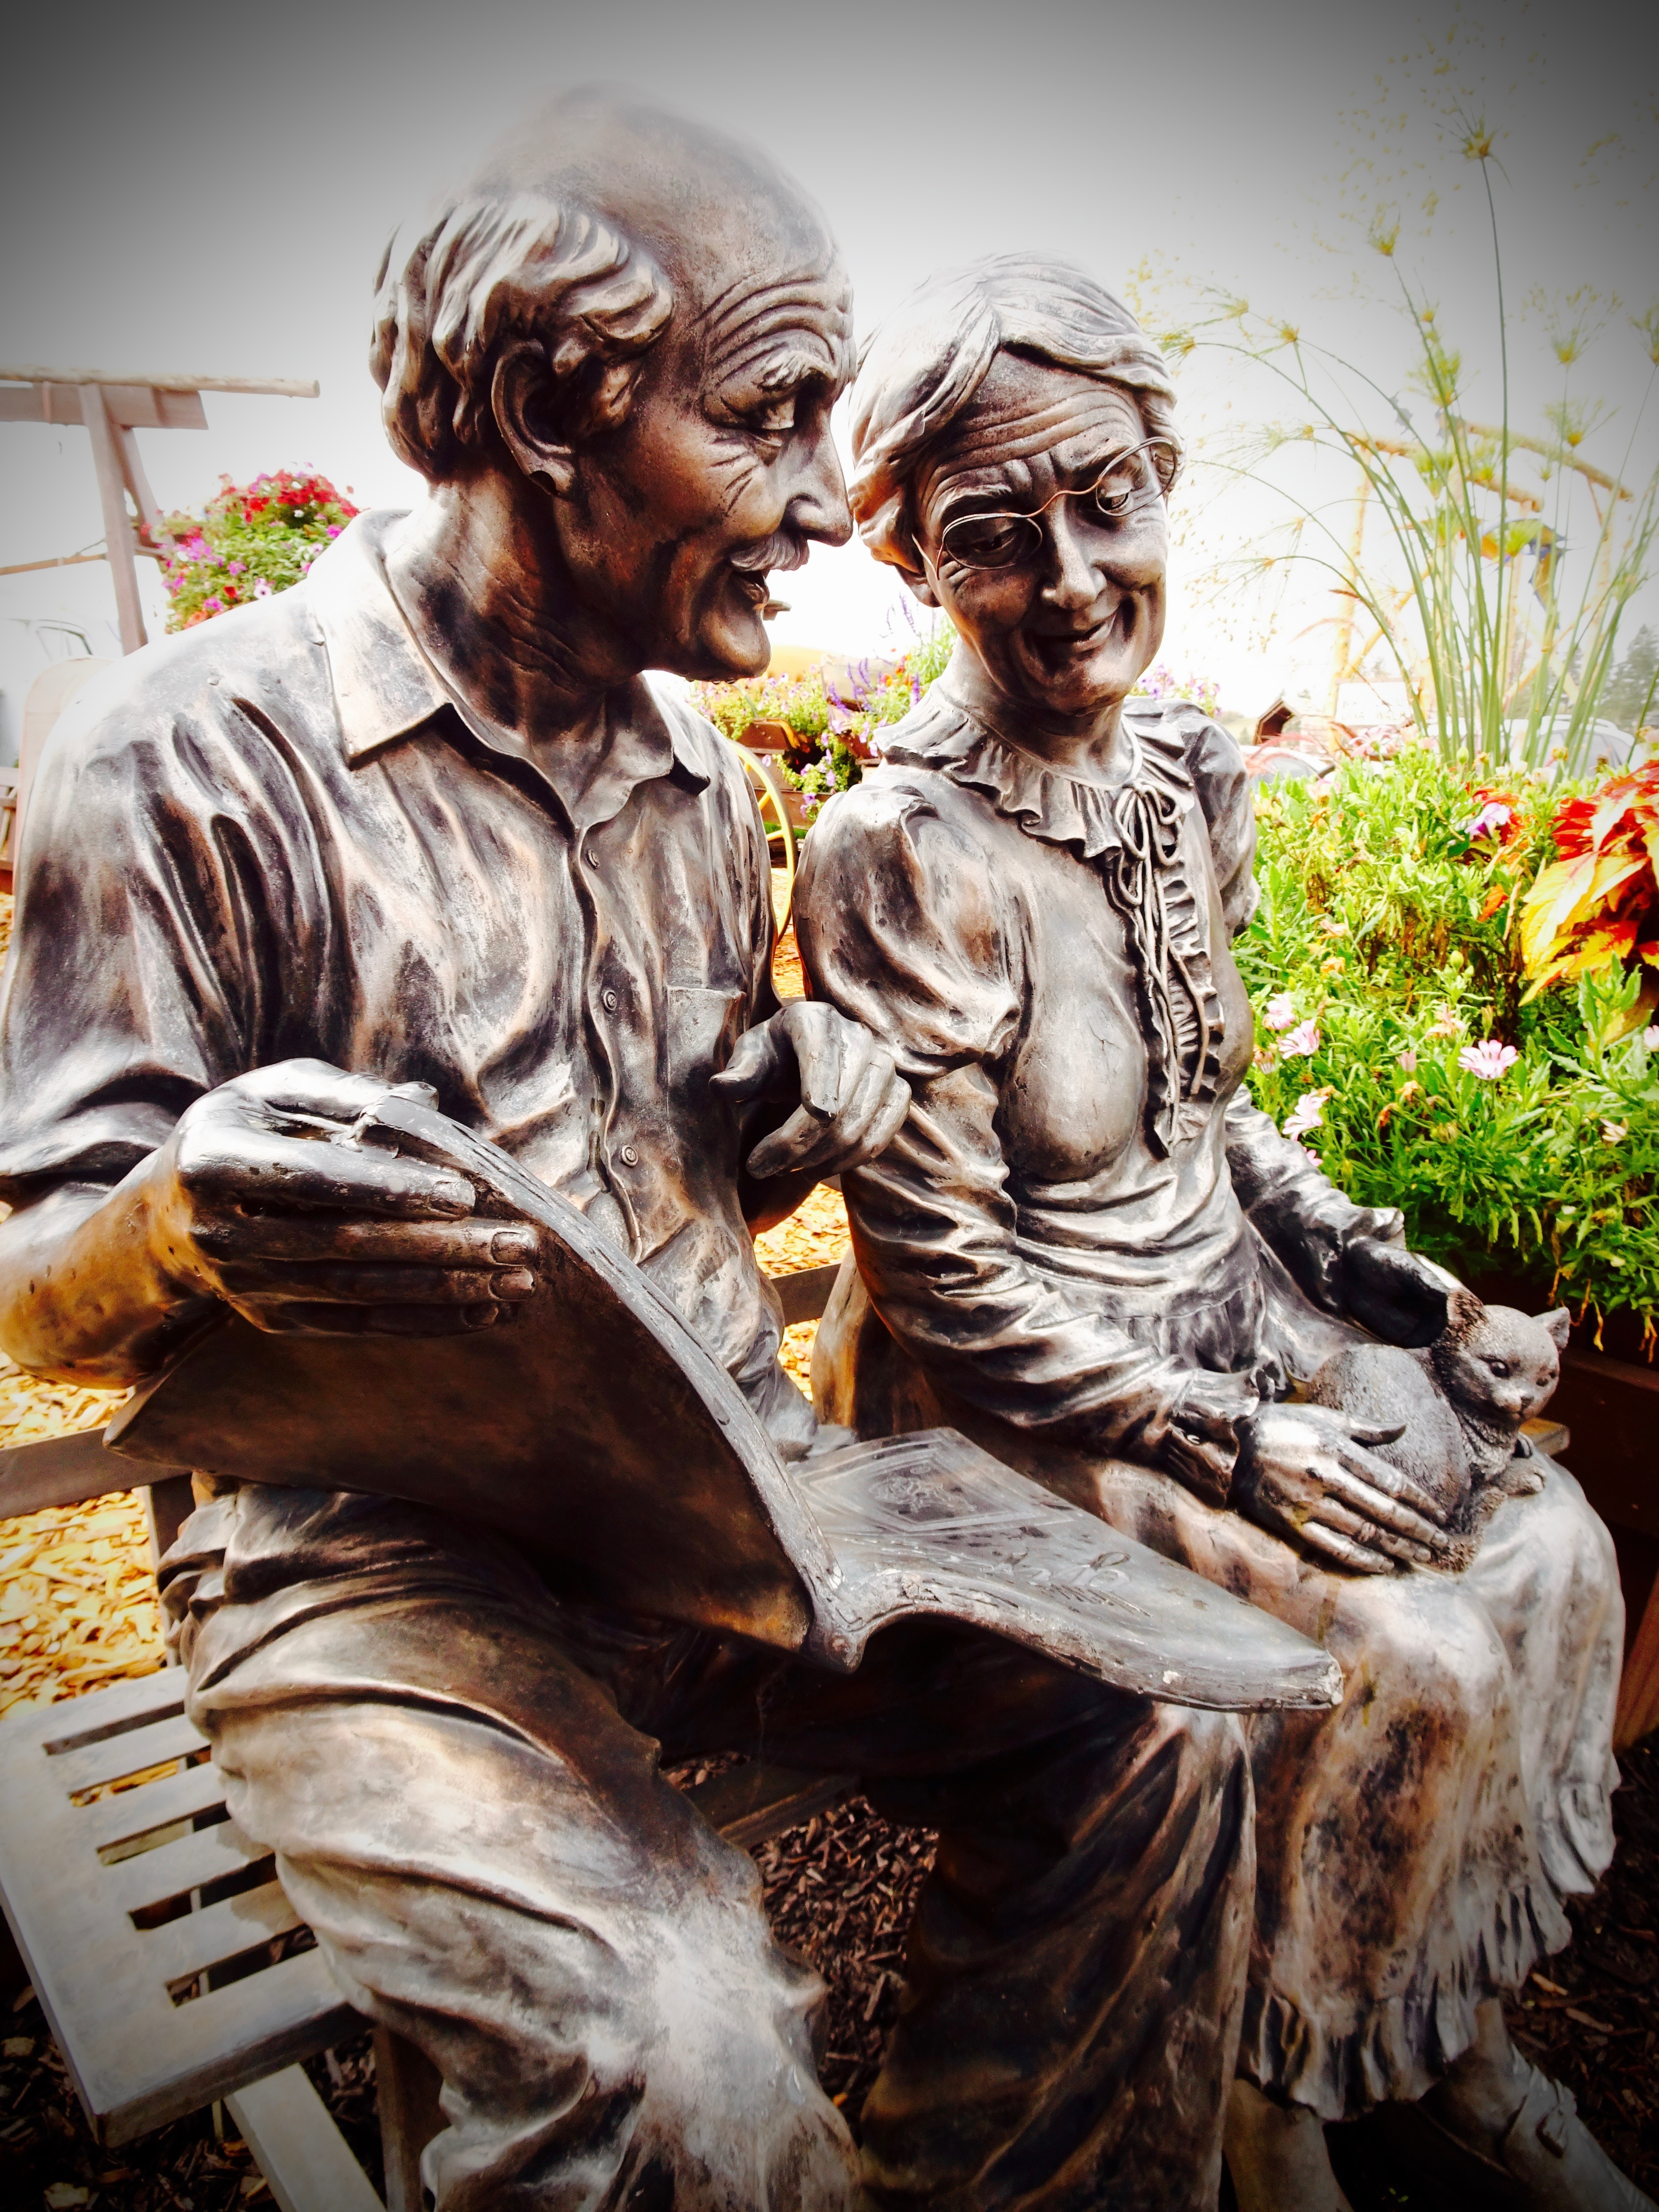
people, monument, statue, couple, sculpture, art, temple, bronze, figures, togetherness, mythology